Lucien Bégule

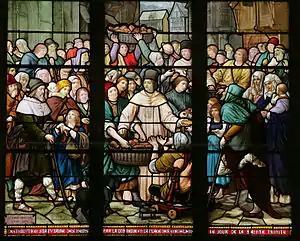
Saint Nicetius feeding the poor, Saint-Nizier Church, from a design by

Later, through one of his fellow students, he made the acquaintance of , and began to work in his art studio. He also had lessons in ornamental and decorative arts from Pierre Bossan. At the age of twenty, he assisted Bossan in planning the construction of the Basilica of Notre-Dame de Fourvière. Chaligny's brother-in-law, , owned a glass painting workshop. Bégule became his partner in 1873, and collaborated with him on several projects. They separated in 1875, due to financial problems, and he set up his own workshop, but attracted little business. From 1877 to 1880, he collaborated with the ornamental painter, Jacobé Razuret (1829-1895). While there, he made a study of the cathedrals in Chartres, Sens, Bourges and Troyes, and decided to devote himself entirely to glass painting.